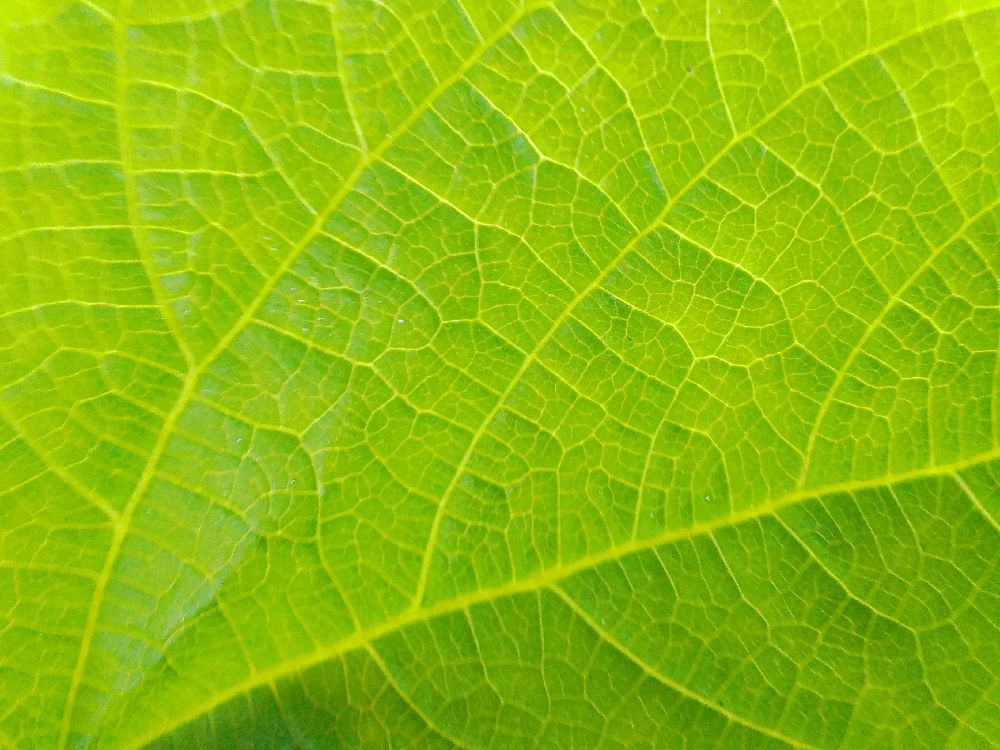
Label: healthy